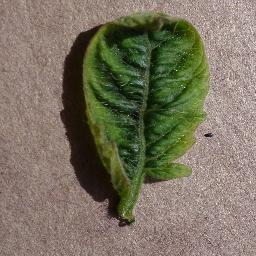
Label: Tomato___Tomato_Yellow_Leaf_Curl_Virus